Michael Essien

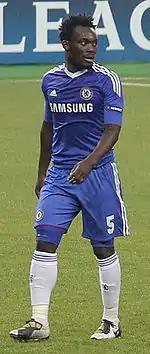
Essien playing for Chelsea in 2010

It was feared Essien would miss the 2008–09 Premier League season after sustaining anterior cruciate ligament damage on 5 September while playing for Ghana. However, on 7 March 2009, he came on as a substitute in the second half of the FA Cup match against Coventry City. In his second match back from the knee injury, Essien scored just before half-time to give Chelsea a vital away goal against Juventus in the Champions League first knockout round. Chelsea went on the draw the match 2–2 and through to the quarter-finals 3–2 on aggregate. He made his first league start from injury against Manchester City, scoring the only goal in the match.